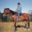
Label: horse